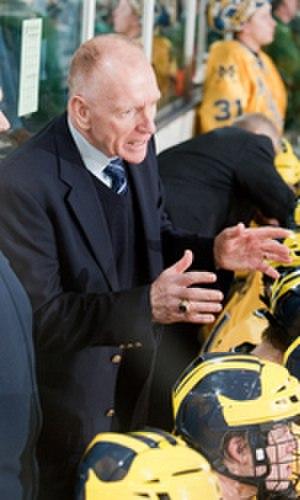
Cette page concerne des événements d'actualité qui se sont produits durant l'année 1939 dans la province canadienne de la Saskatchewan.
Gordon Berenson, dit Red Berenson, est un joueur de hockey sur glace canadien qui évoluait au poste d'attaquant. Il est aujourd'hui entraîneur.
Les Blues de Saint-Louis sont une équipe professionnelle de la Ligue nationale de hockey située à Saint-Louis dans le Missouri aux États-Unis.